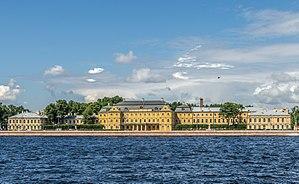
Le palais Menchikov est un palais de style baroque pétrovien à Saint-Pétersbourg.